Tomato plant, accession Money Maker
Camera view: tilt-top (135 deg); turntable rotation: 0 degrees
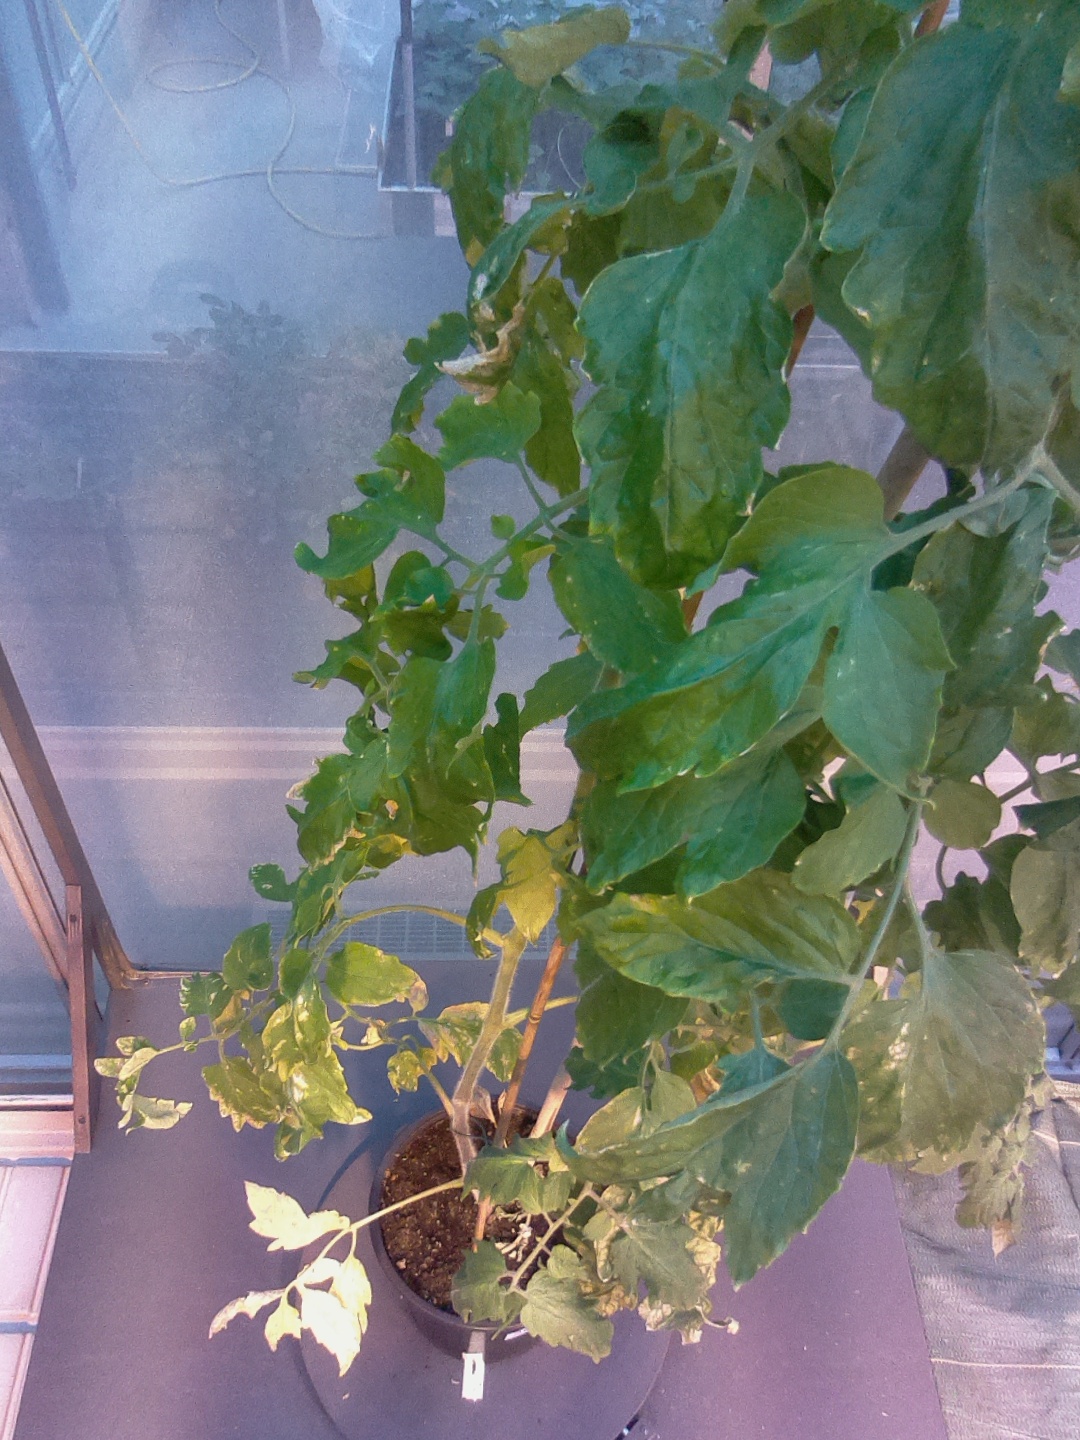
BBCH growth stage 76: 60%-70% of final fruit size